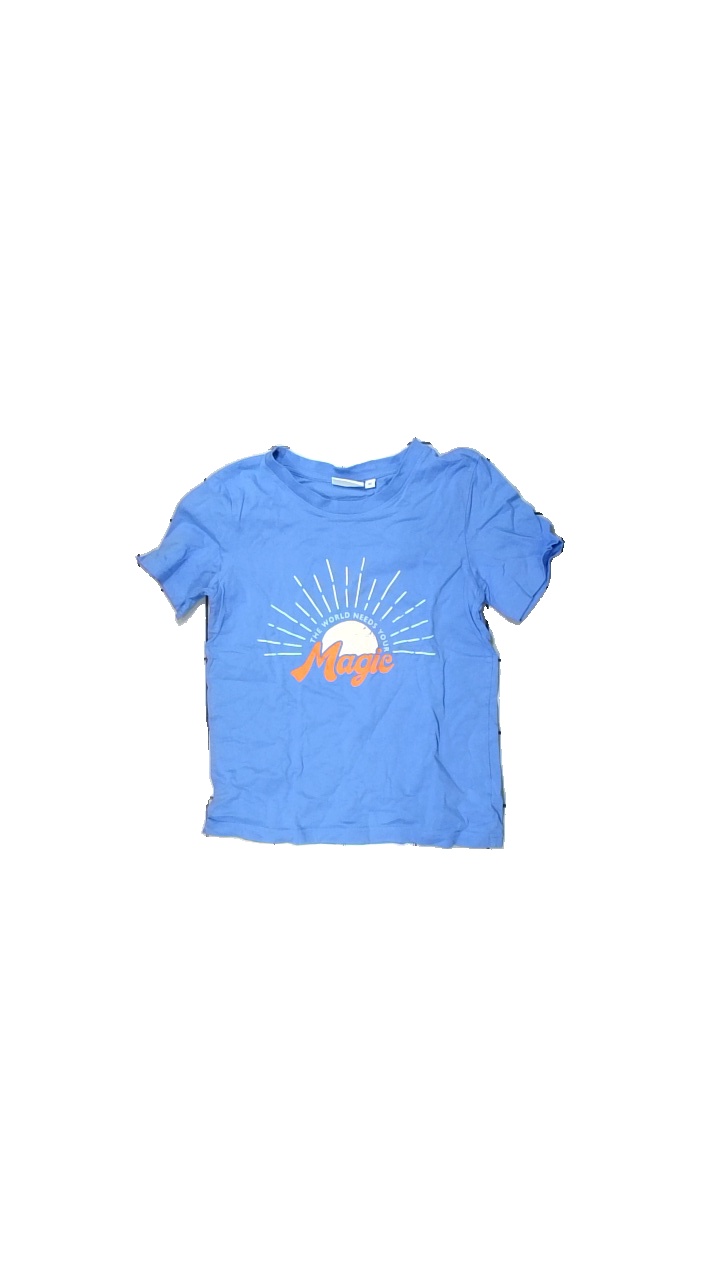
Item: T-shirt (Unisex)
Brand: Kappahl
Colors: Blue, White, Orange
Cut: Regular, C-collar
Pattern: Other
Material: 100% cotton
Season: All
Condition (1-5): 3
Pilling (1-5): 3
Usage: Reuse
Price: <50